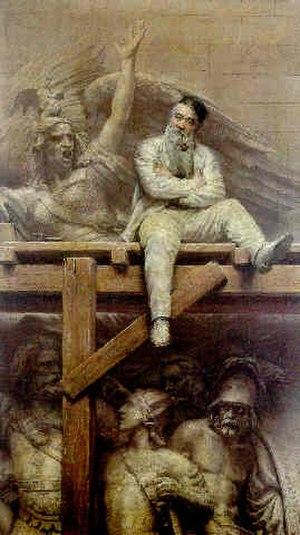
Joseph-Noël Sylvestre: François Rude travaillant sur l'Arc de Triomphe Huile sur toile - 168,5
François Rude, né le 4 janvier 1784 à Dijon et mort le 3 novembre 1855 à Paris, est un sculpteur français, représentatif de la transition entre le néoclassicisme et le romantisme, dont il est un des maîtres.